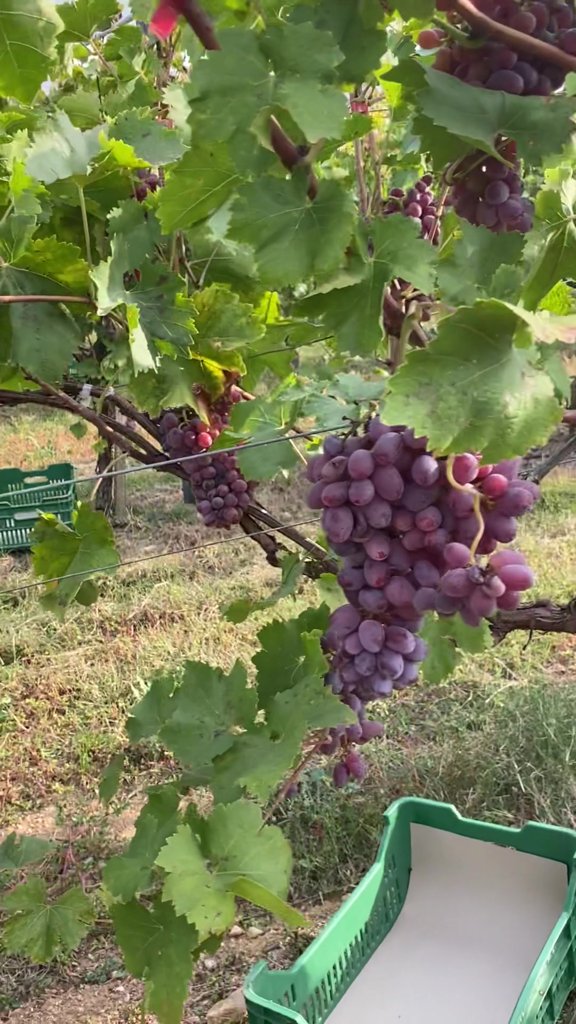
Berries visible: 152
Grape clusters: 5